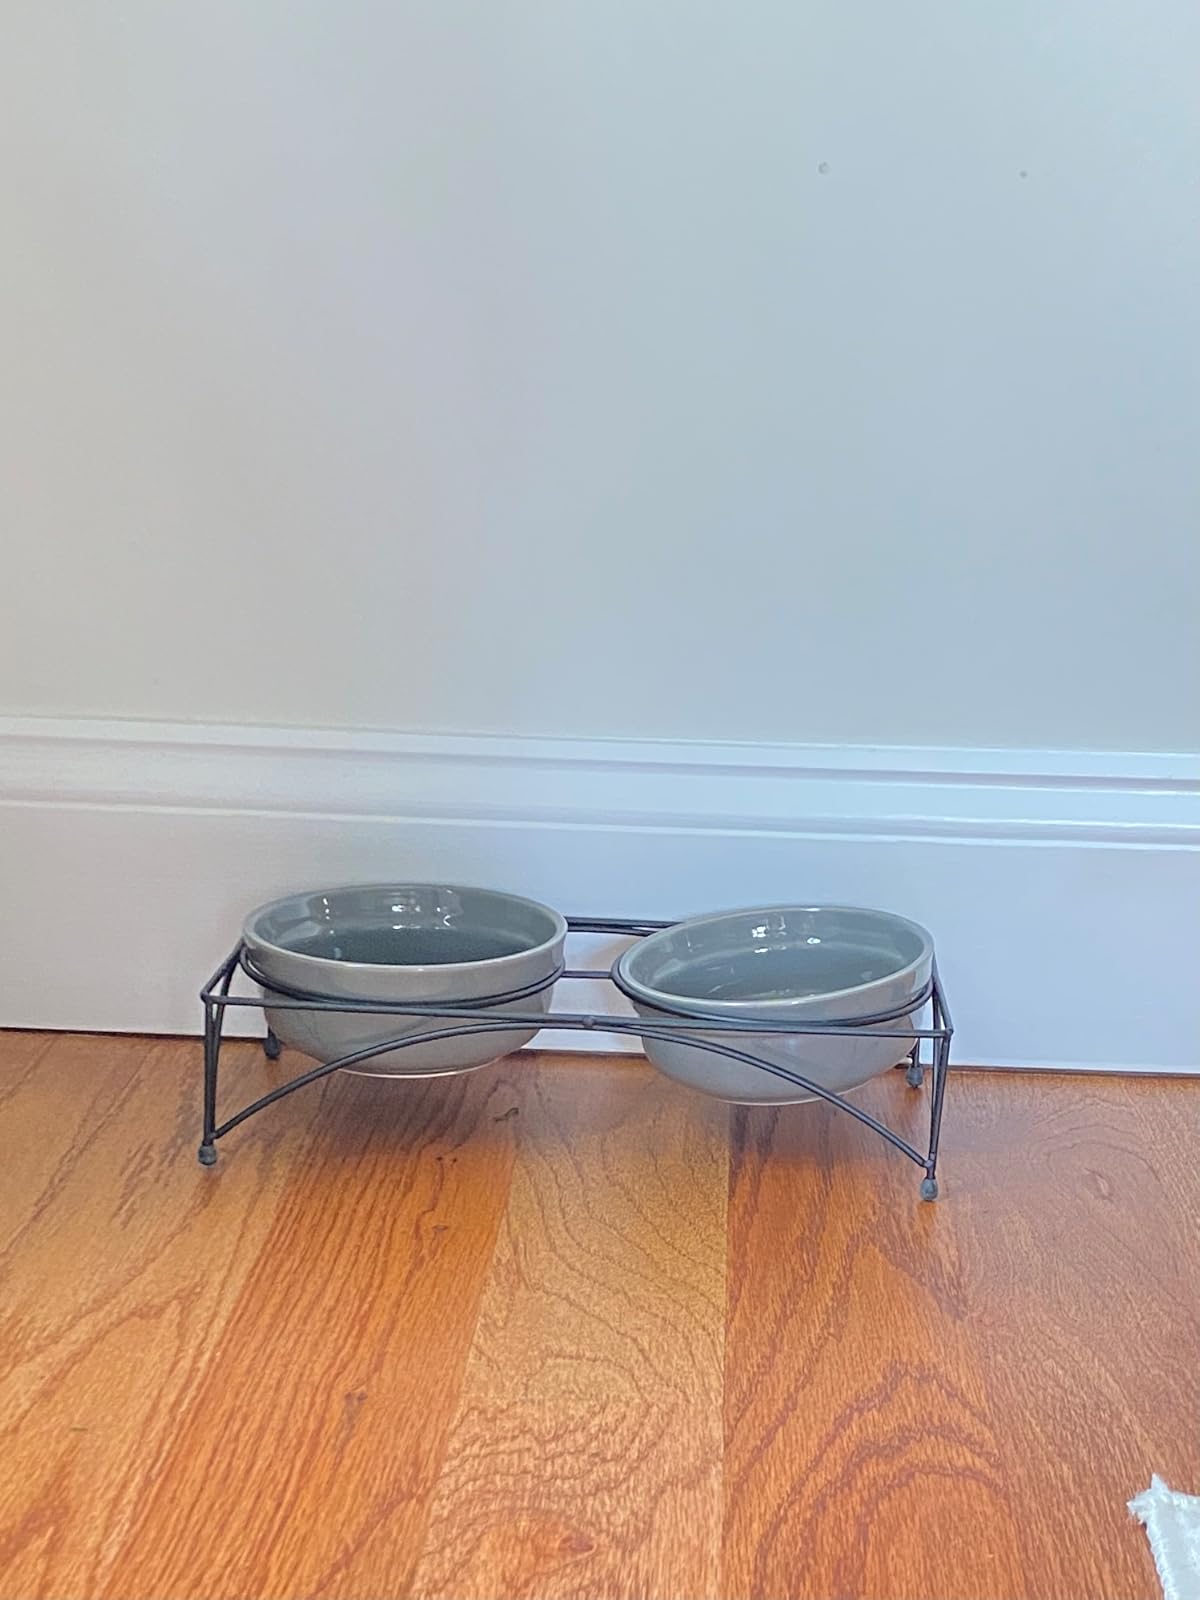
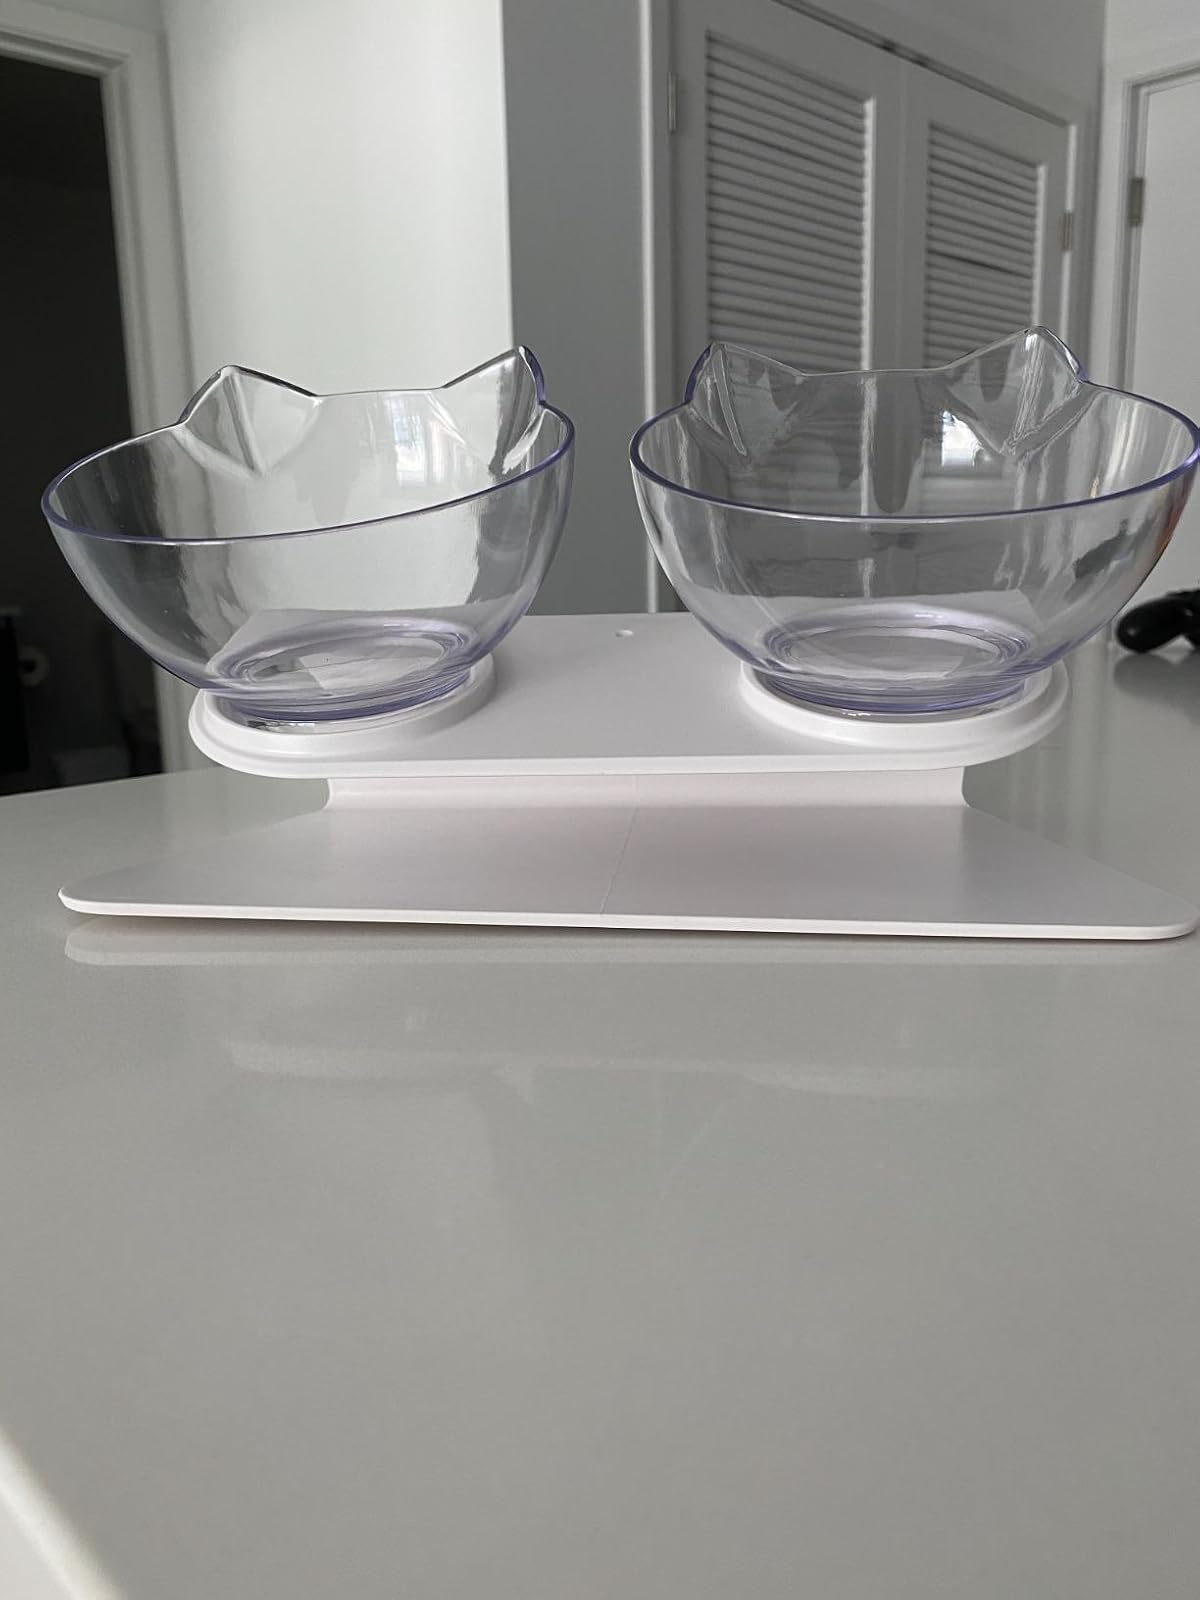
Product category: items_bowl
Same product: no